Curse of the Crimson Altar

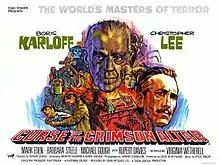
Theatrical release poster

Curse of the Crimson Altar (also called The Crimson Altar; released in the United States as The Crimson Cult) is a 1968 British horror film directed by Vernon Sewell and starring Christopher Lee, Boris Karloff, Barbara Steele and Mark Eden. The film was produced by Louis M. Heyward for Tigon British Film Productions. The screenplay, by "Doctor Who" writers Mervyn Haisman and Henry Lincoln, was based (uncredited) on the short story "The Dreams in the Witch House" by H. P. Lovecraft. This film also featured the final British film appearance of Karloff.